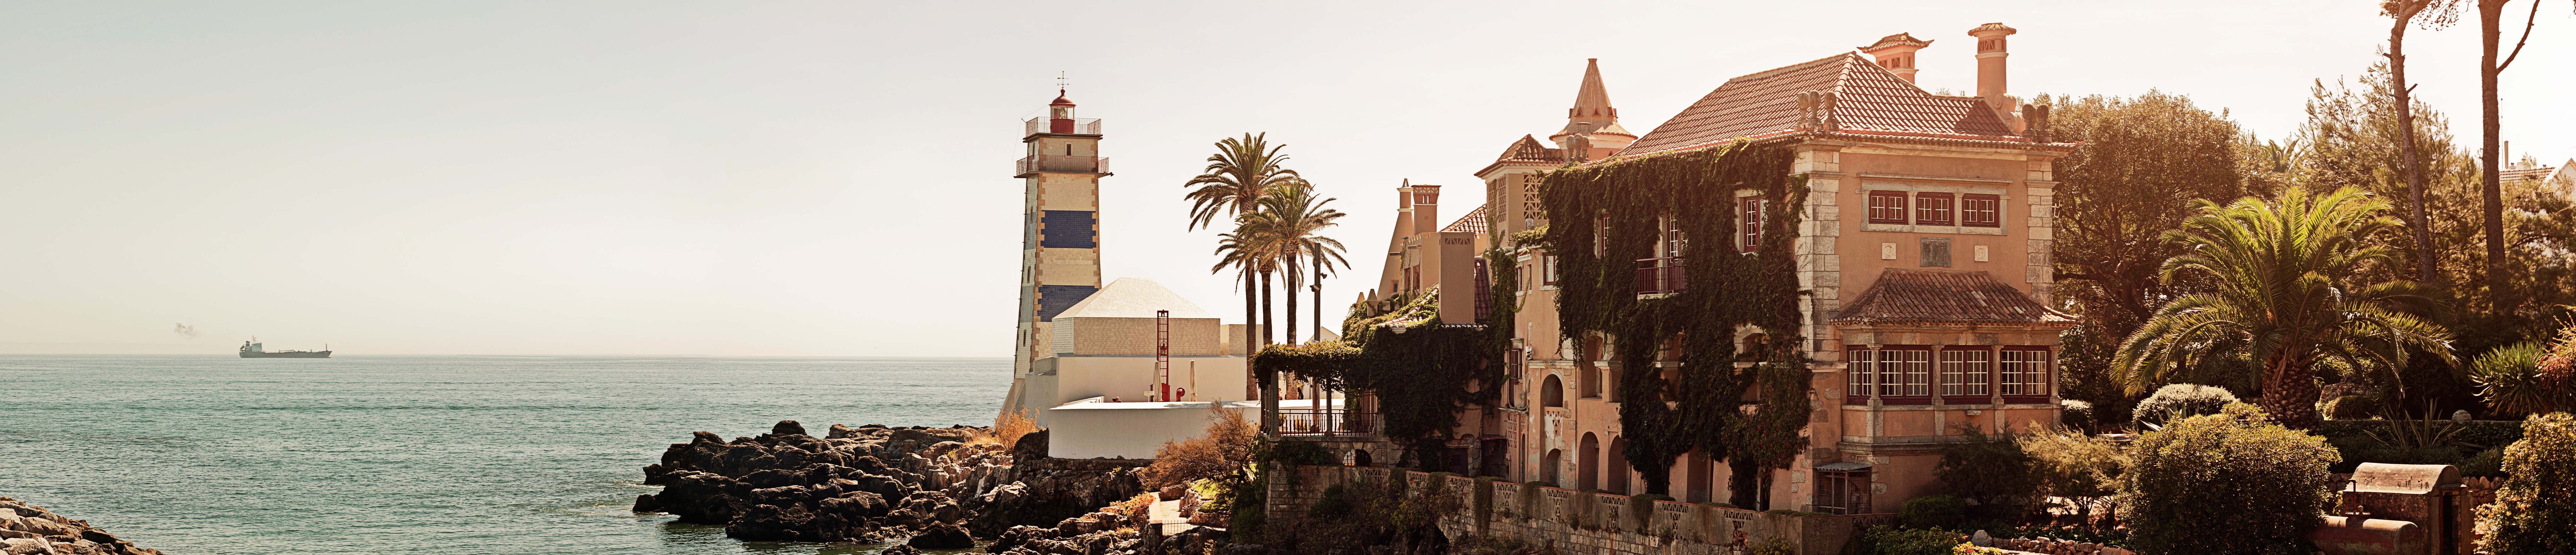
tower, cathedral, place of worship